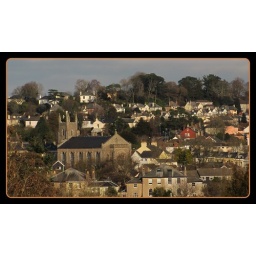
The orchestration of houses and trees in Bridgetown